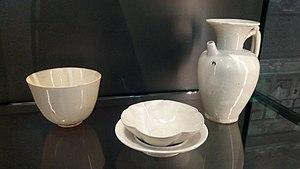
Assemblage d'objets en céramique blanchâtre provenant probablement des fours de Xing (Hebei), destinés à la consommation du thé à l'époque des dynasties Sui, Tang et période des Cinq Dynasties et des Dix Royaumes. De gauche à droite
Le thé, bien plus qu'une simple boisson d'agrément, représente en Chine une véritable institution sociale et culinaire, riche d'une histoire de plusieurs millénaires.